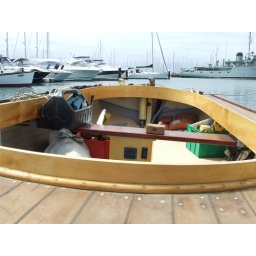
My Bro's couta boat in the water =]